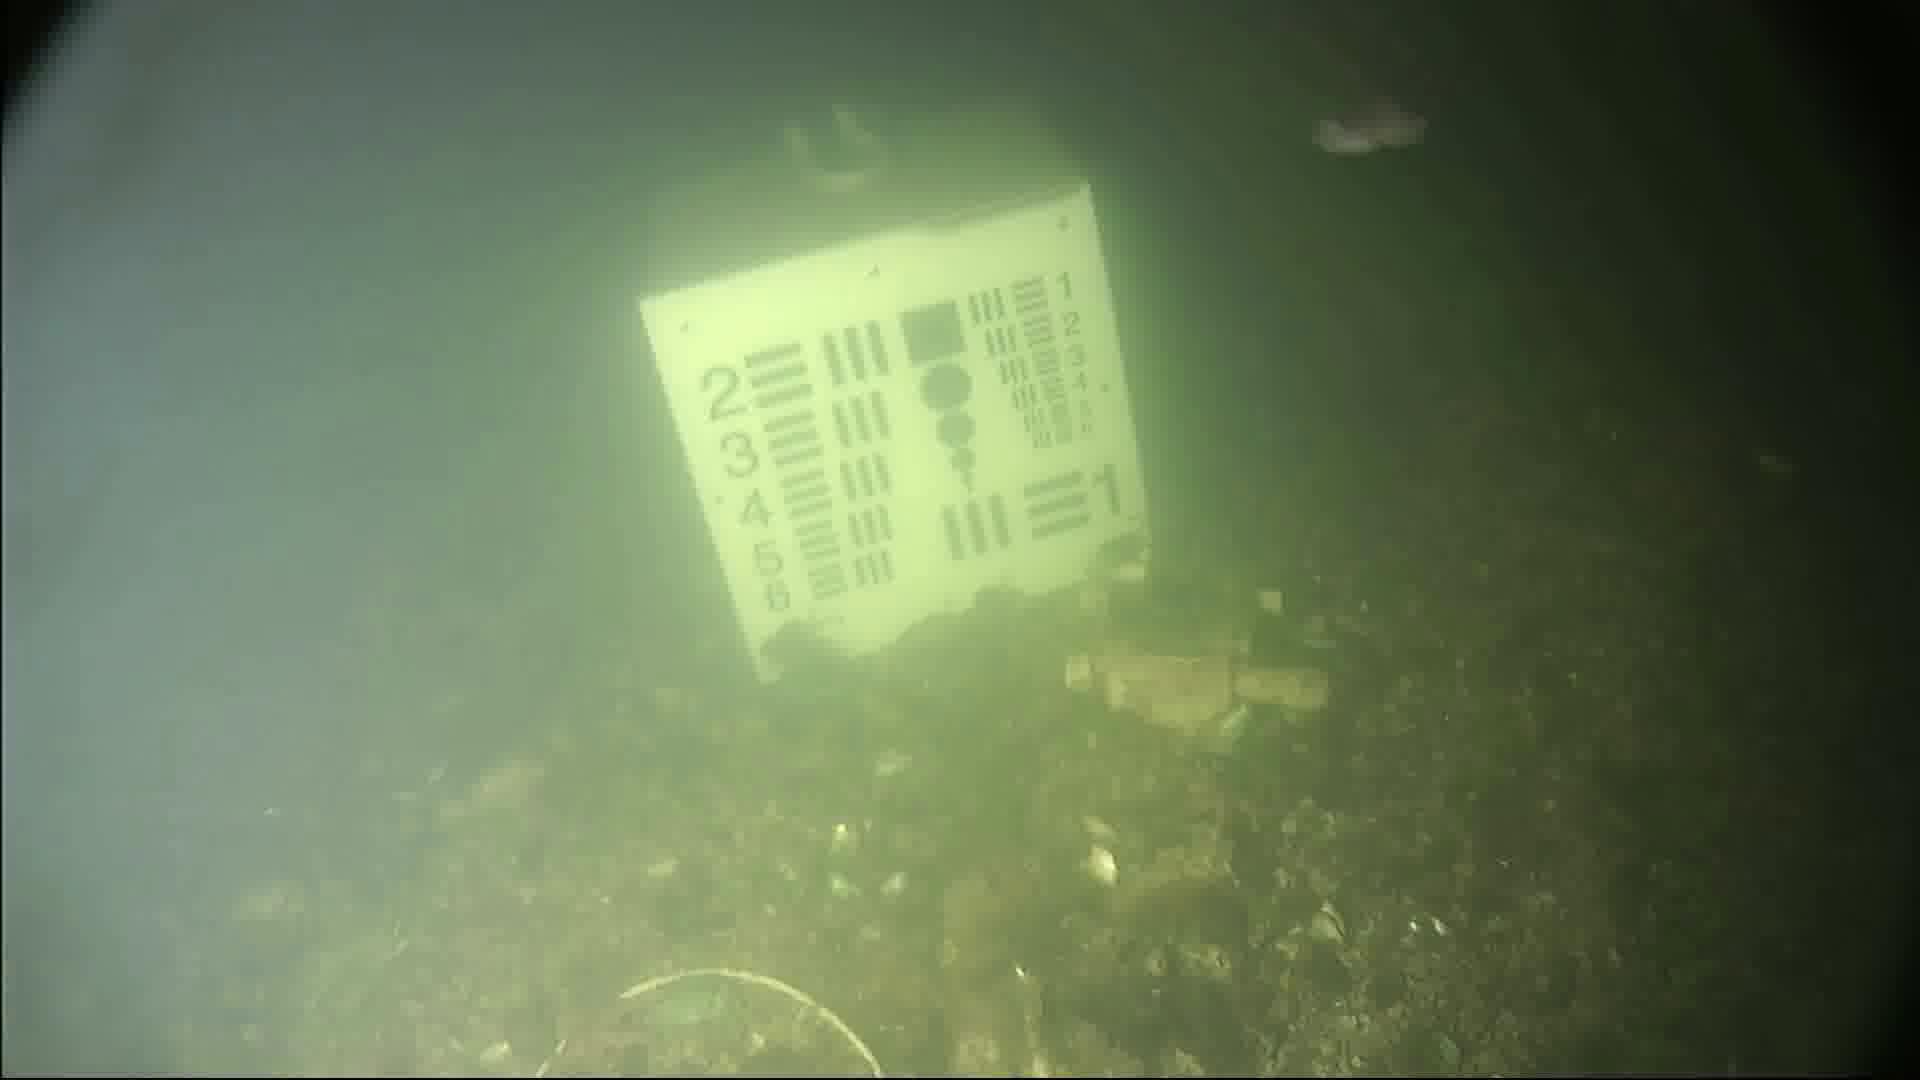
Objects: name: starfish
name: small_fish
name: crab